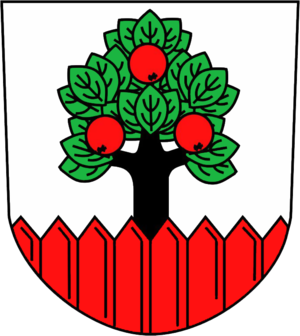
Jablůnka est une commune du district de Vsetín, dans la région de Zlín, en Tchéquie. Sa population s'élevait à 2 030 habitants en 2018.